Tessier Biplane

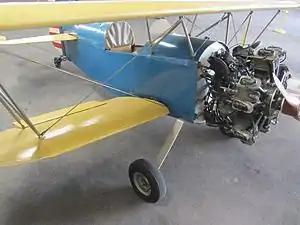

The Tessier Biplane is a single place homebuilt biplane.